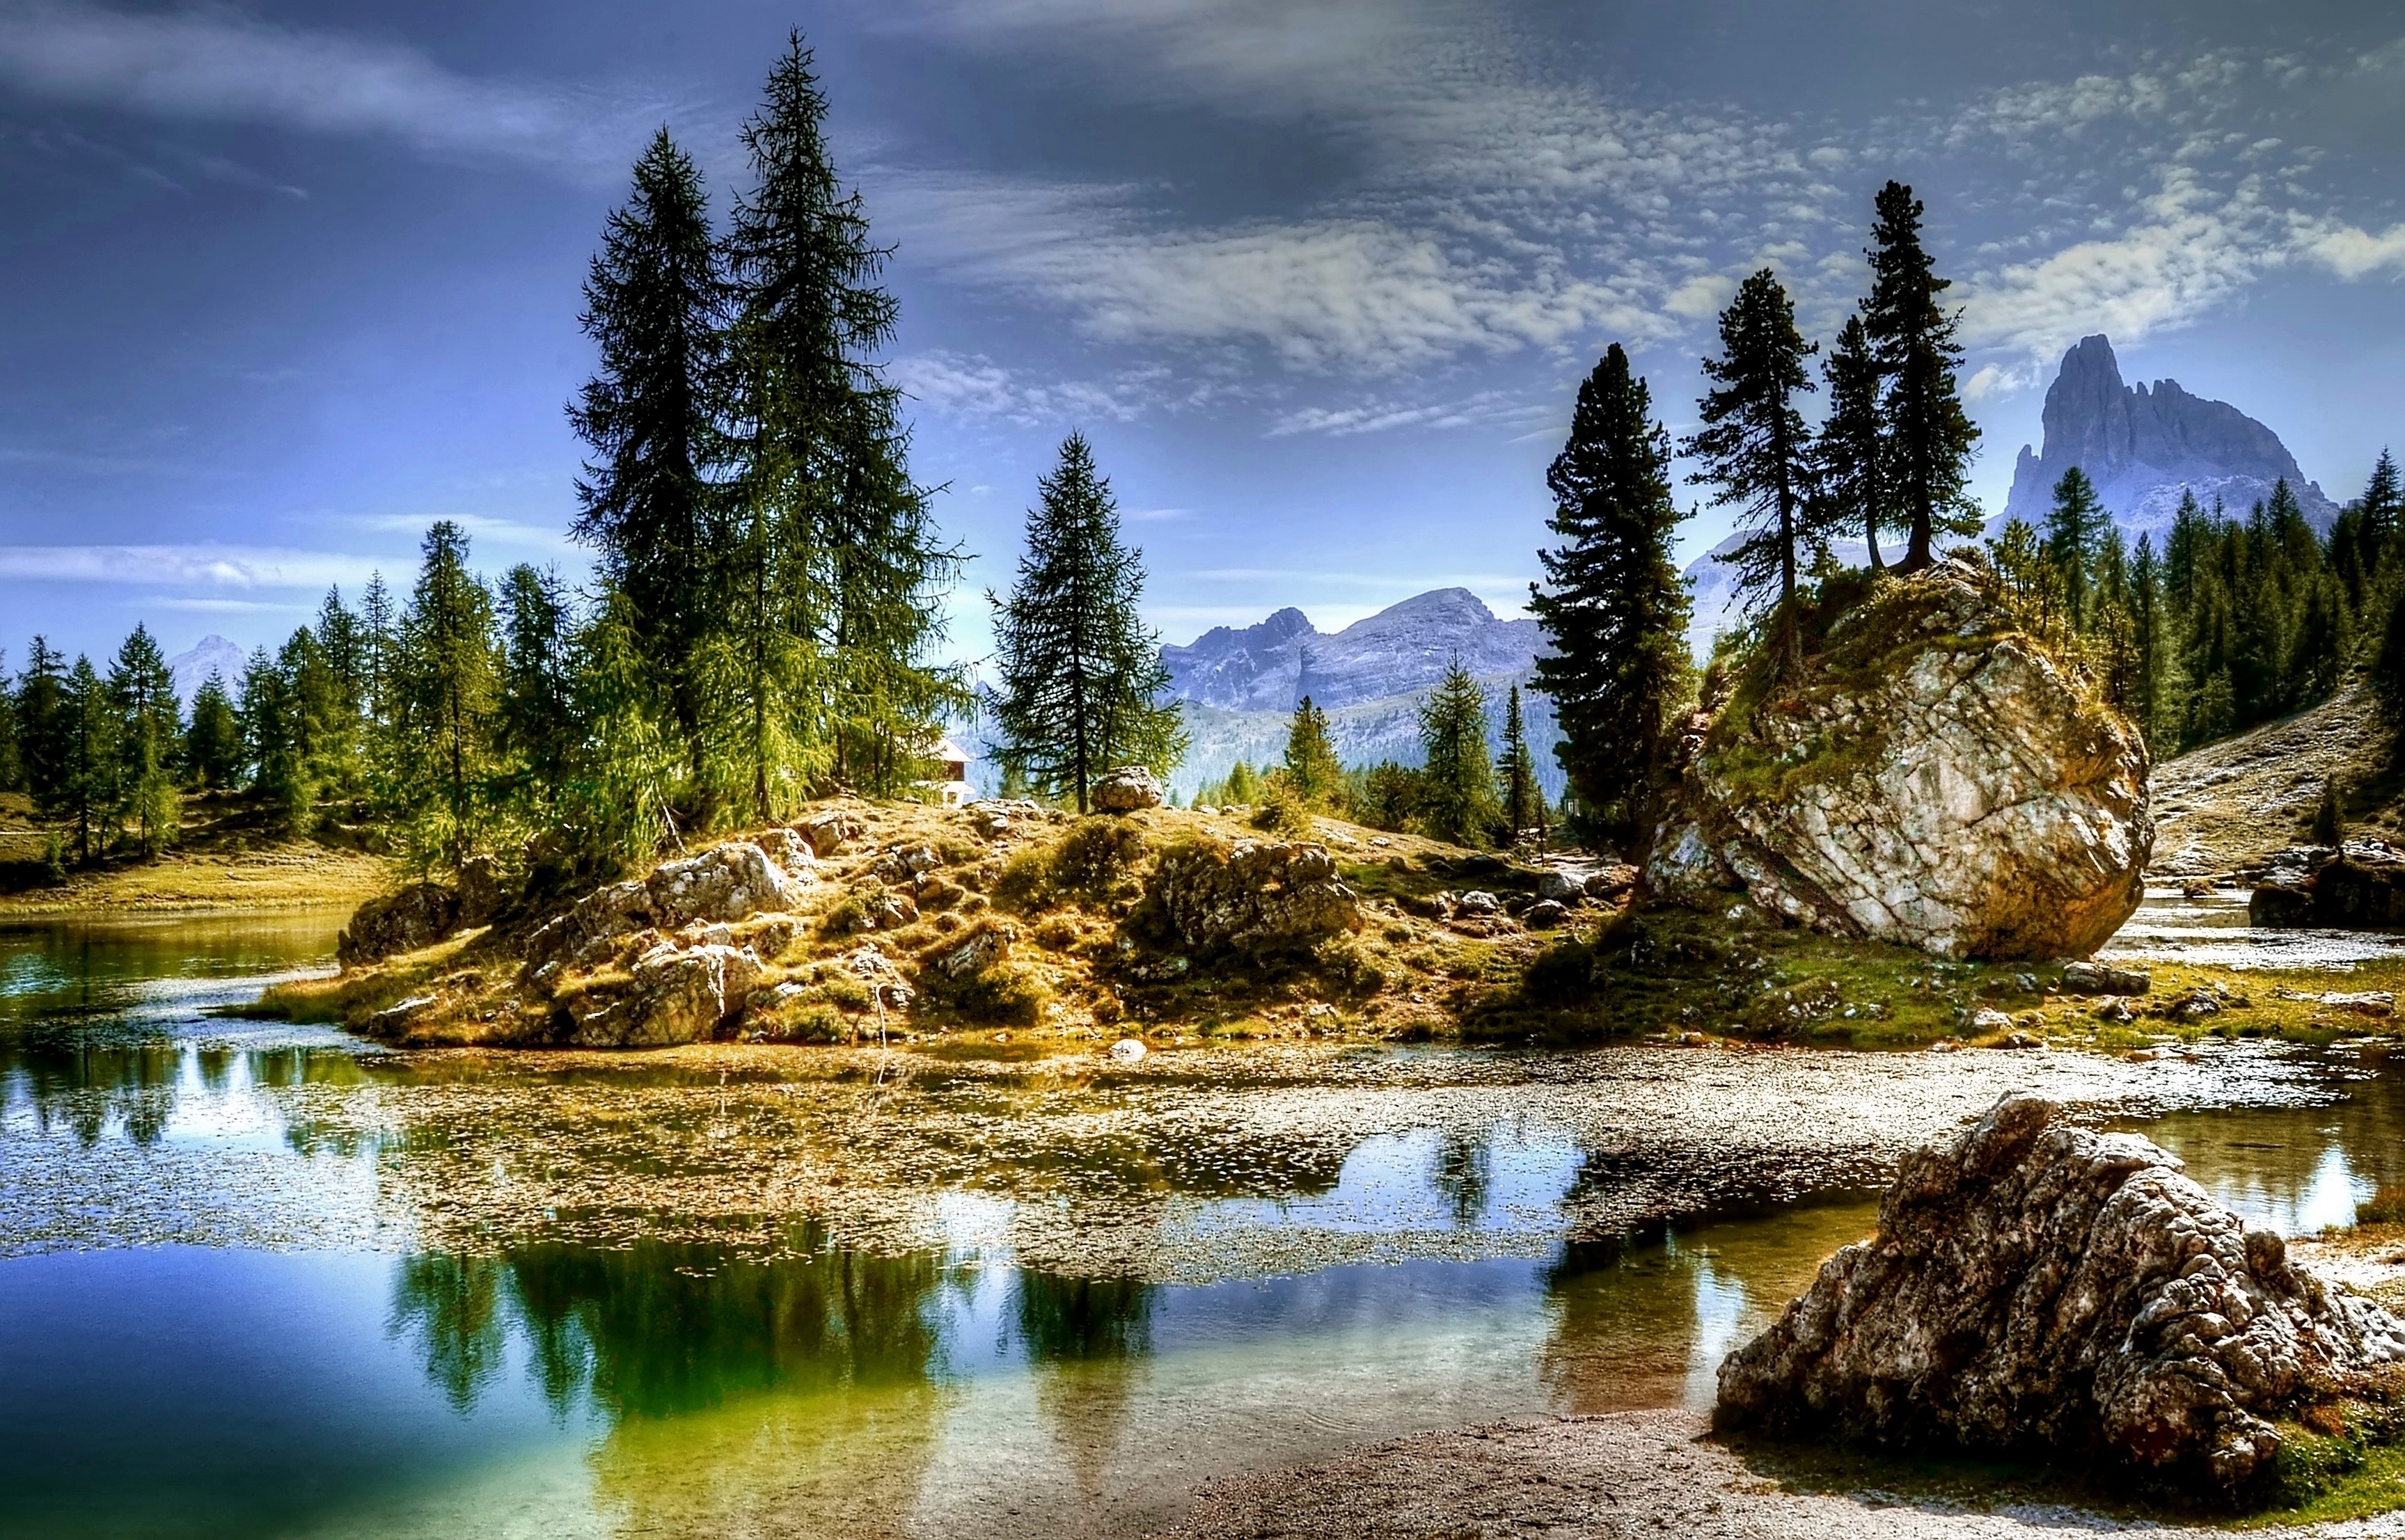
landscape, tree, water, nature, forest, rock, wilderness, mountain, cloud, hiking, morning, lake, mountain range, stone, stream, reflection, autumn, italy, alpine, national park, body of water, clouds, mountains, loch, alm, dolomites, woody plant, mountainous landforms, becco mezzodi